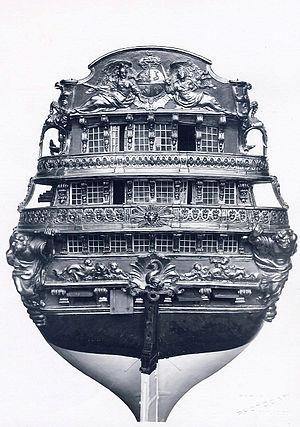
Le Musée de la Marine de Rochefort est un musée national, établi dans l'Hôtel de Cheusses situé dans le cœur historique de Rochefort, émanation du musée national de la Marine.